Mark Pritchard (politician)

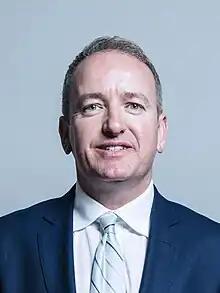
Official portrait, 2017

Mark Andrew Pritchard (born 22 November 1966 and formerly known as Mark Mallon) is a British Conservative Party politician who has been the Member of Parliament (MP) for The Wrekin since 2005.